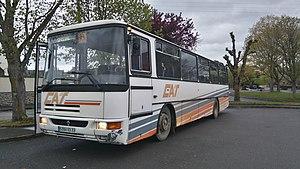
Renault Récréo C 935 - avant
Le Karosa C 935 est un autocar de transport scolaire fabriqué et commercialisé par le constructeur tchèque Karosa, et en collaboration avec Renault Véhicules Industriels, de 1996 à 2001.